Benhilton

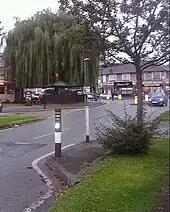
Weeping willow in Erskine Village

The immediate derivation of the name Benhilton was from Benhill Farm, which stood close to the corner of Benhill Street and the High Street; it was the largest farm in Sutton and covered much of where Benhill Avenue is now. 18th century maps record the name as 'Been Hill' or 'Bean Hill', and in the late 15th century it was called 'Benehill' or 'Benehyll', suggesting that the farm grew broad beans, which were a staple food in the pre-industrial peasant's diet. The earliest recorded name for the area is 'Benhull' from the 1385 "Carshalton Court Rolls". A 1912 history of Surrey refers to: "The district called Benhilton, properly Bonhill, Bonehill or Benhill"; the area to the east of Sutton Common and north-east of the village was known as "Bonhill Common" in the 18th century.